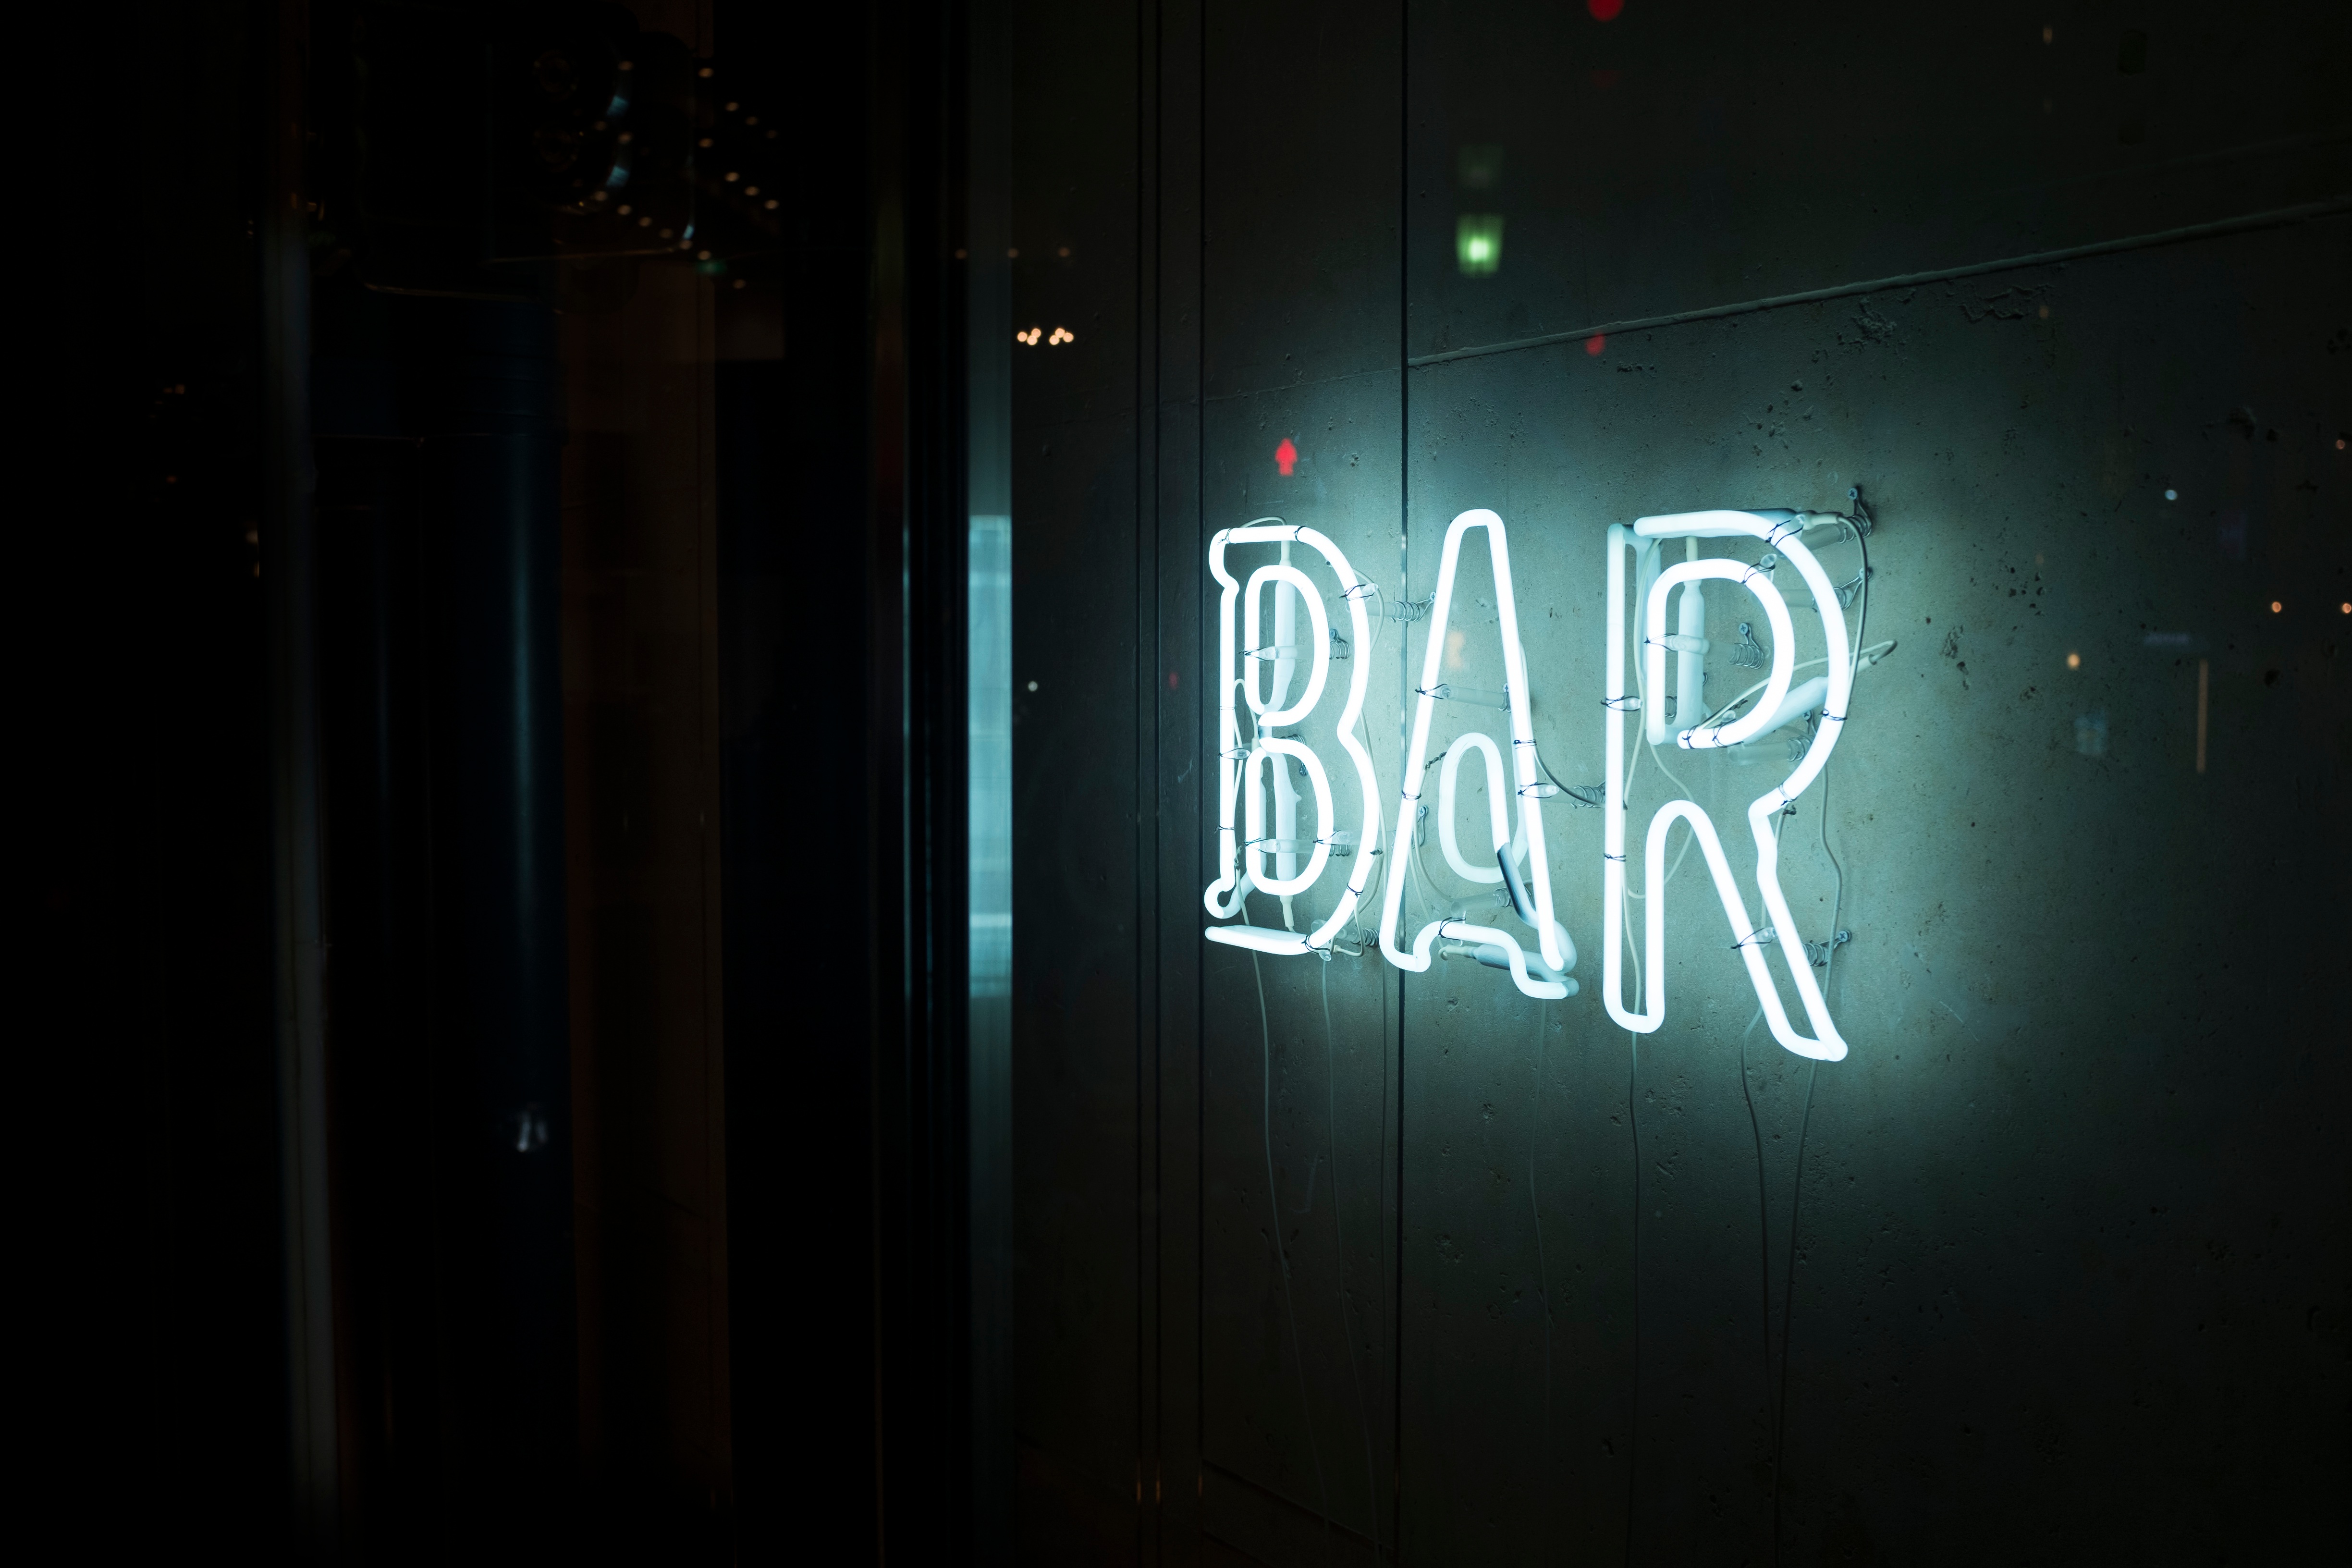
light, night, number, dark, bar, sign, darkness, black, signage, lighting, neon, illuminated, neon sign, font, shape